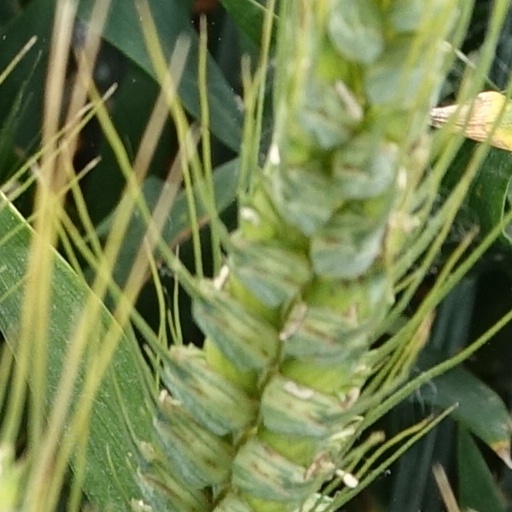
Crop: wheat